New Routemaster

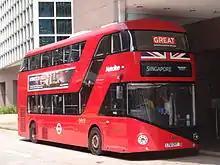
LT3 in Singapore in February 2014

A static mockup was unveiled at Acton depot on 11 November 2010: the first engineering prototype was driven by Boris Johnson at a public demonstration on 27 May 2011. The first working prototype was unveiled in December 2011 and driven from City Hall to Trafalgar Square. Within days of its unveiling, the first prototype was reported to have broken down on the M1 motorway north of London, but this was due to human error; it had run out of fuel. The first new bus (fleet number LT 2) entered service with Arriva London on 27 February 2012, on route 38.